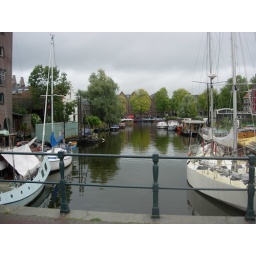
A bridge near my house